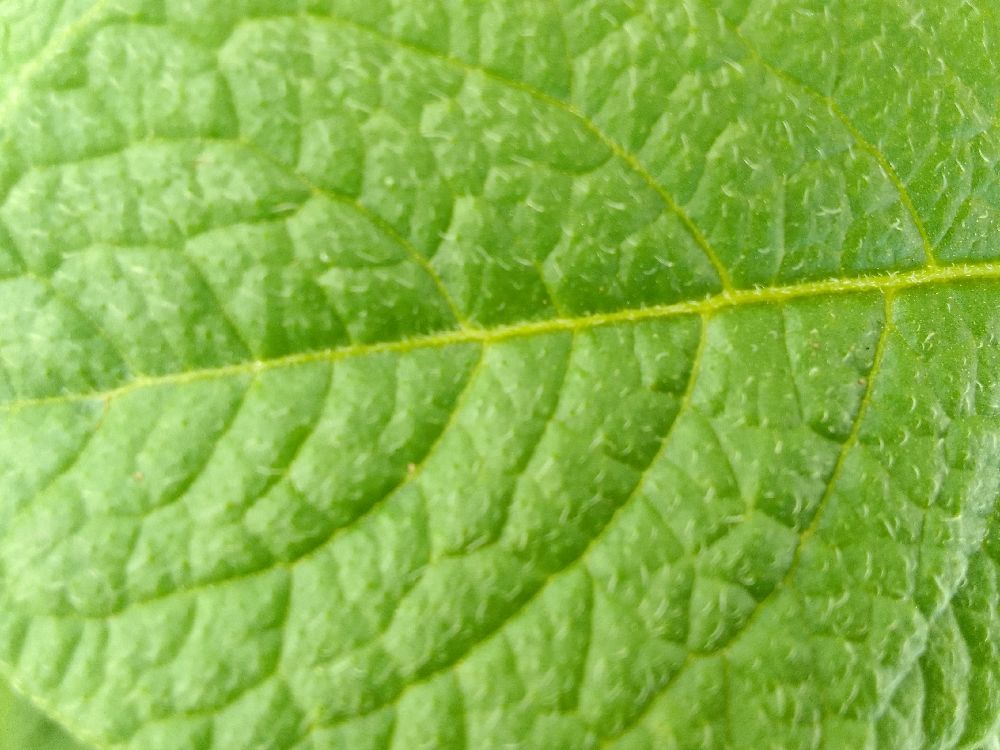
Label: Healthy